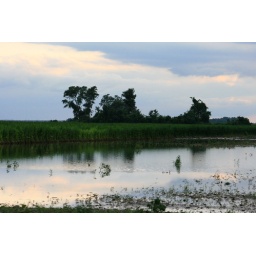
Flood water from the Mississippi River has damaged a field in Alexandria, MO.